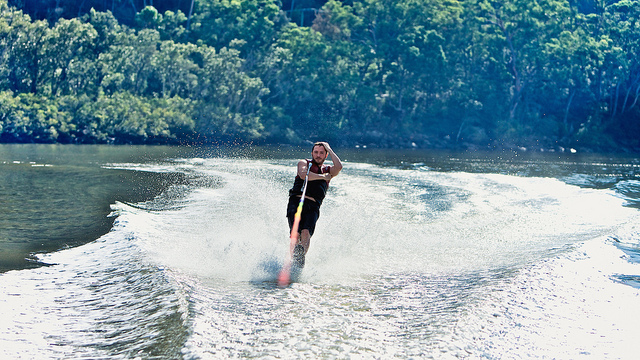
A man who is on a water ski being pulled by a boat.

the man gets pulled by a boat on the river